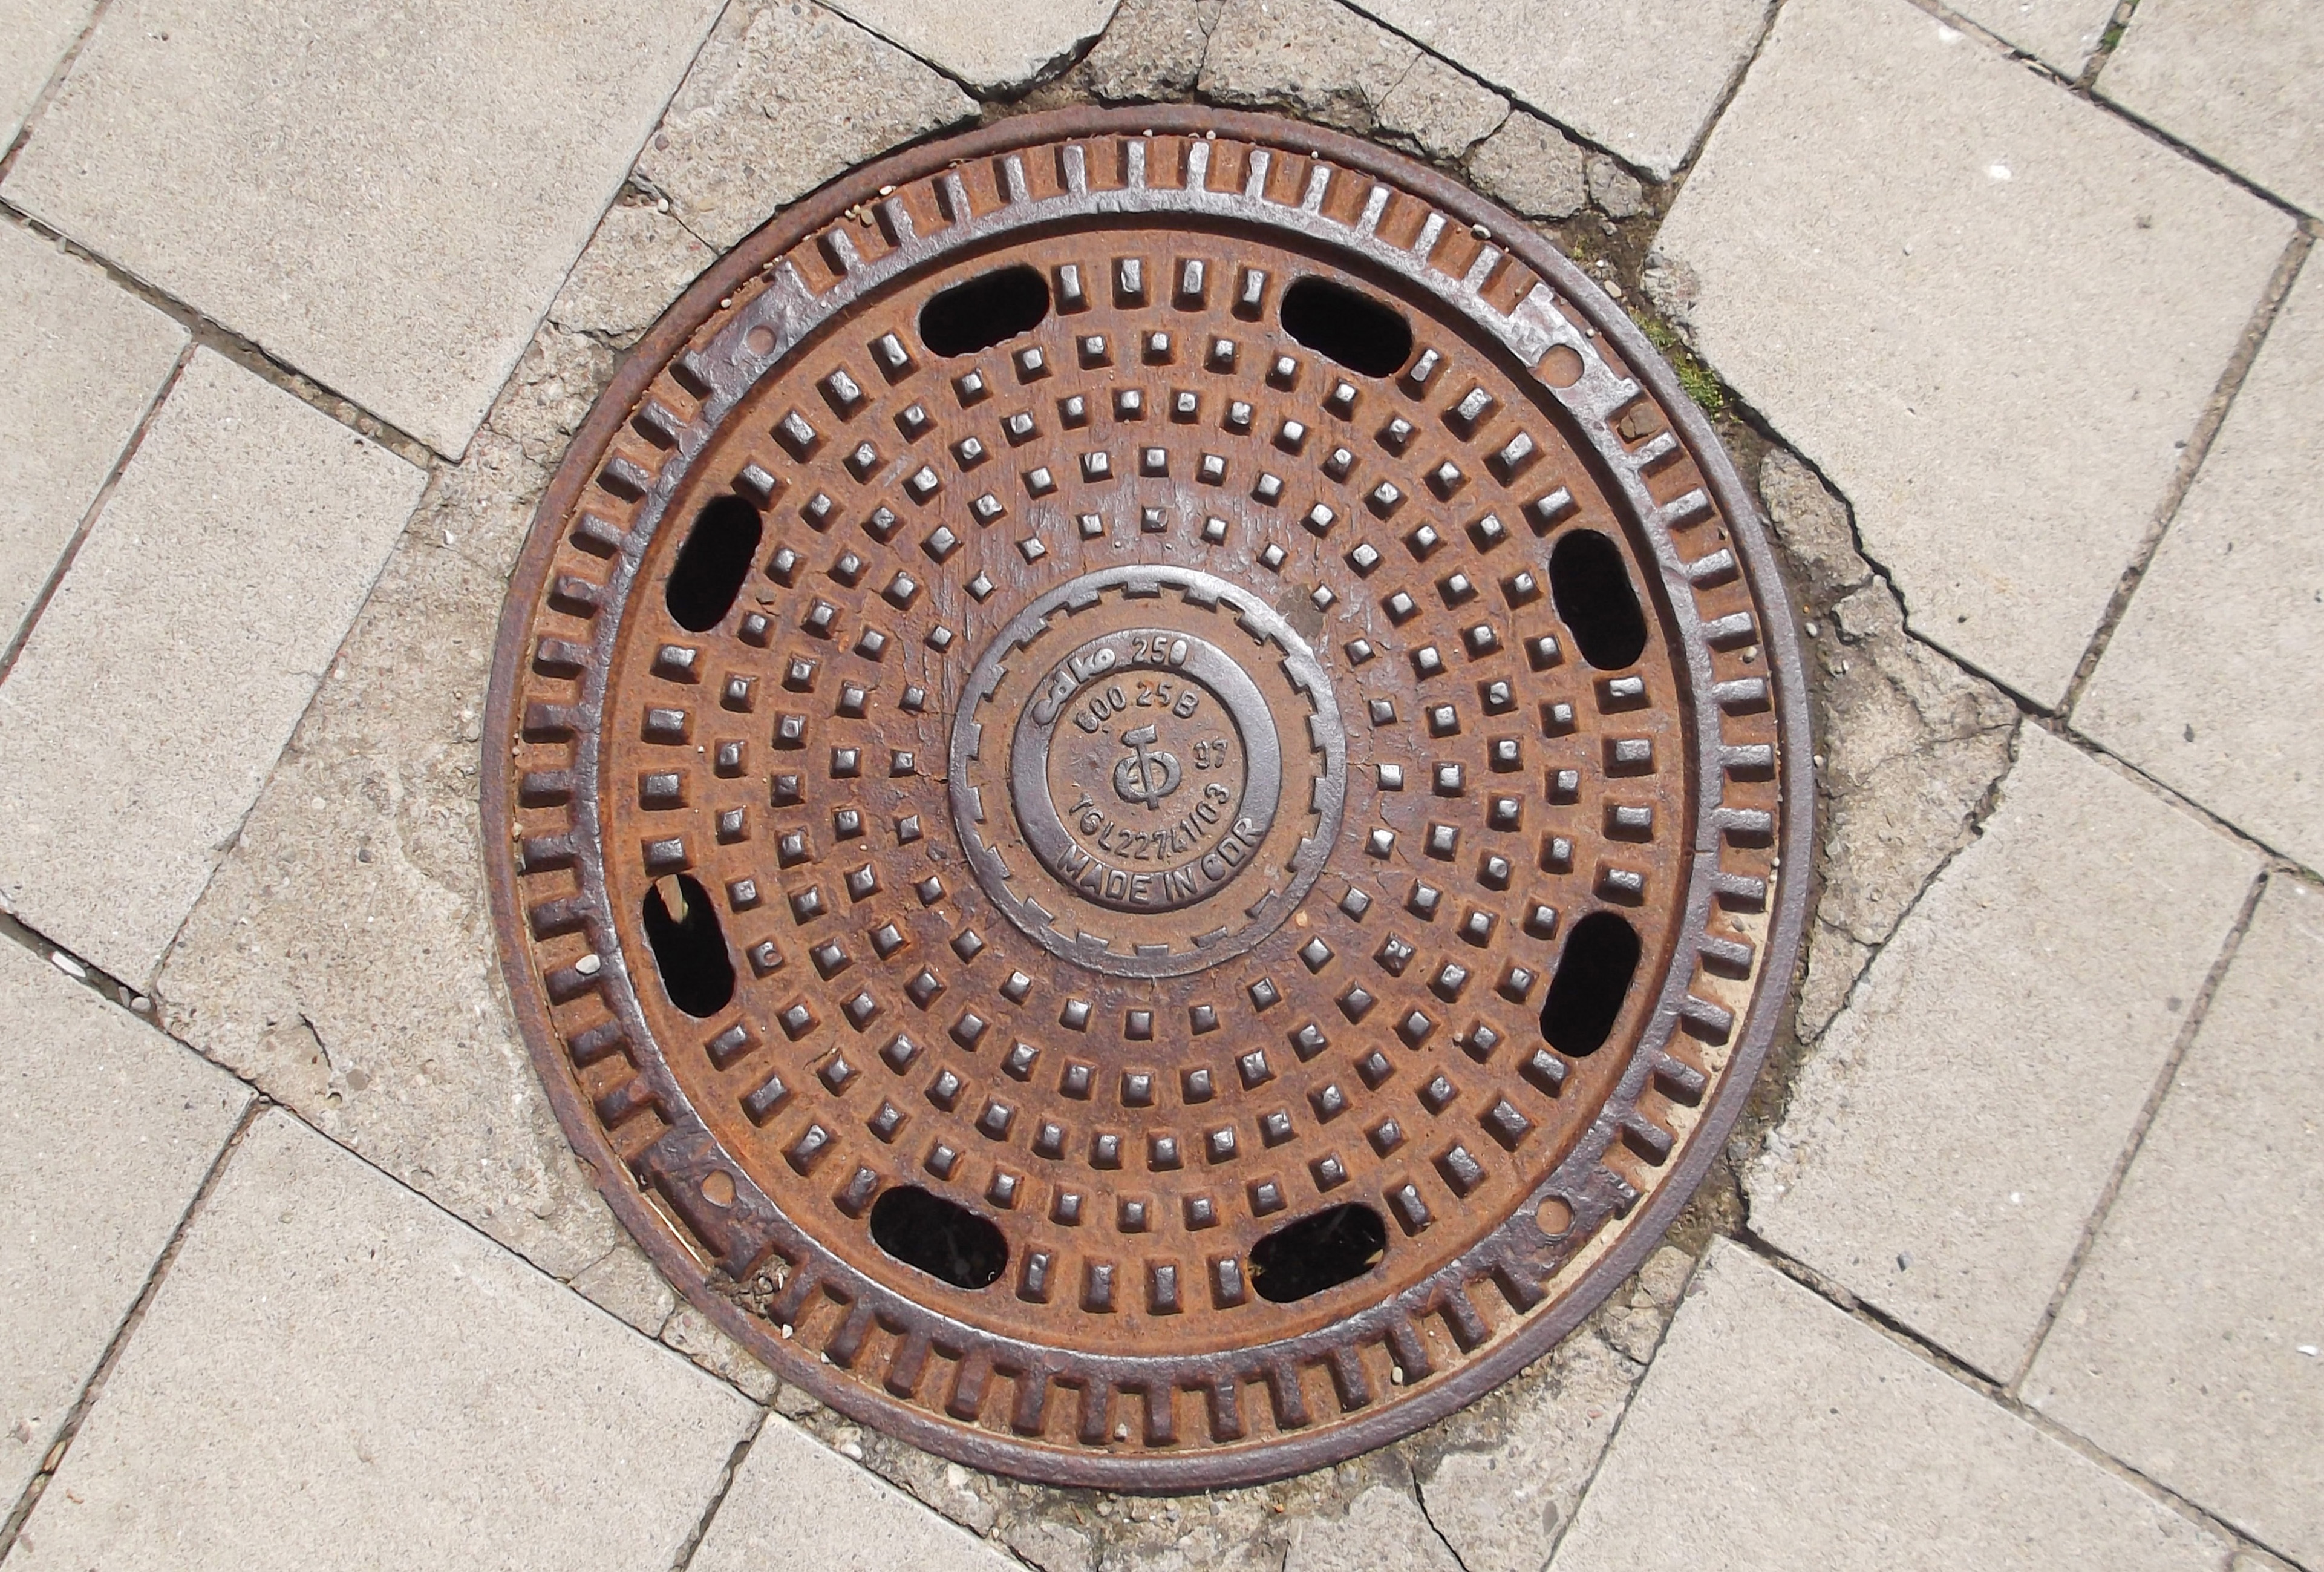
road, wheel, metal, circle, lid, manhole, iron, dome, about, metal plate, manhole covers, road surface, manhole cover, man made object, gullideckel, gulli, storm drain